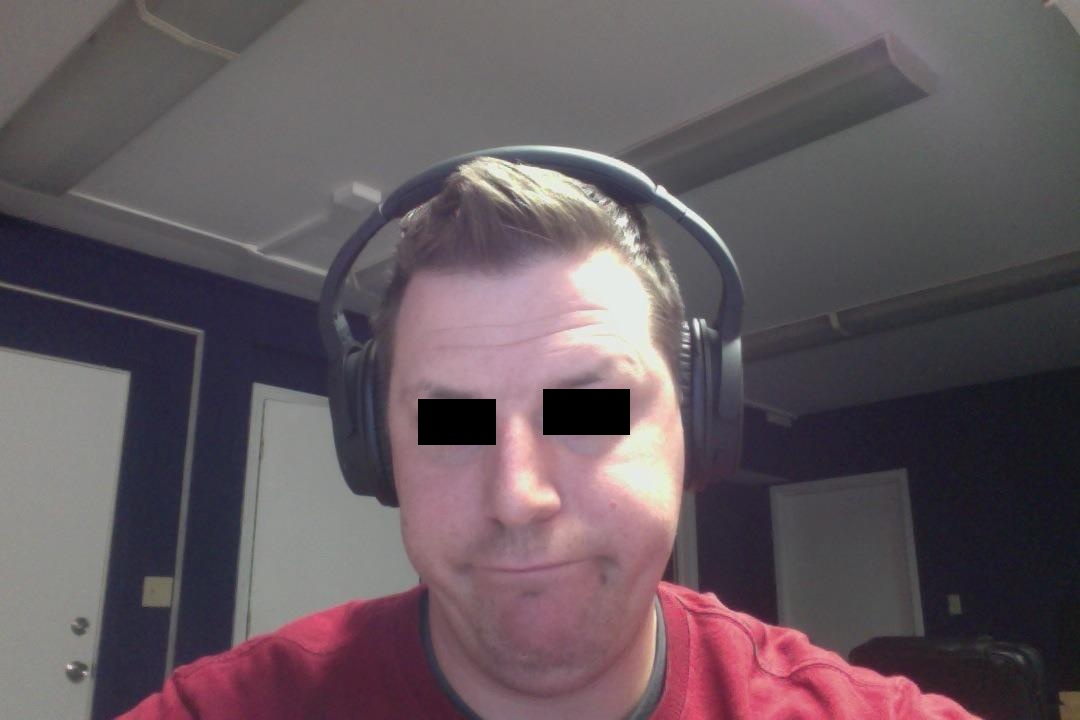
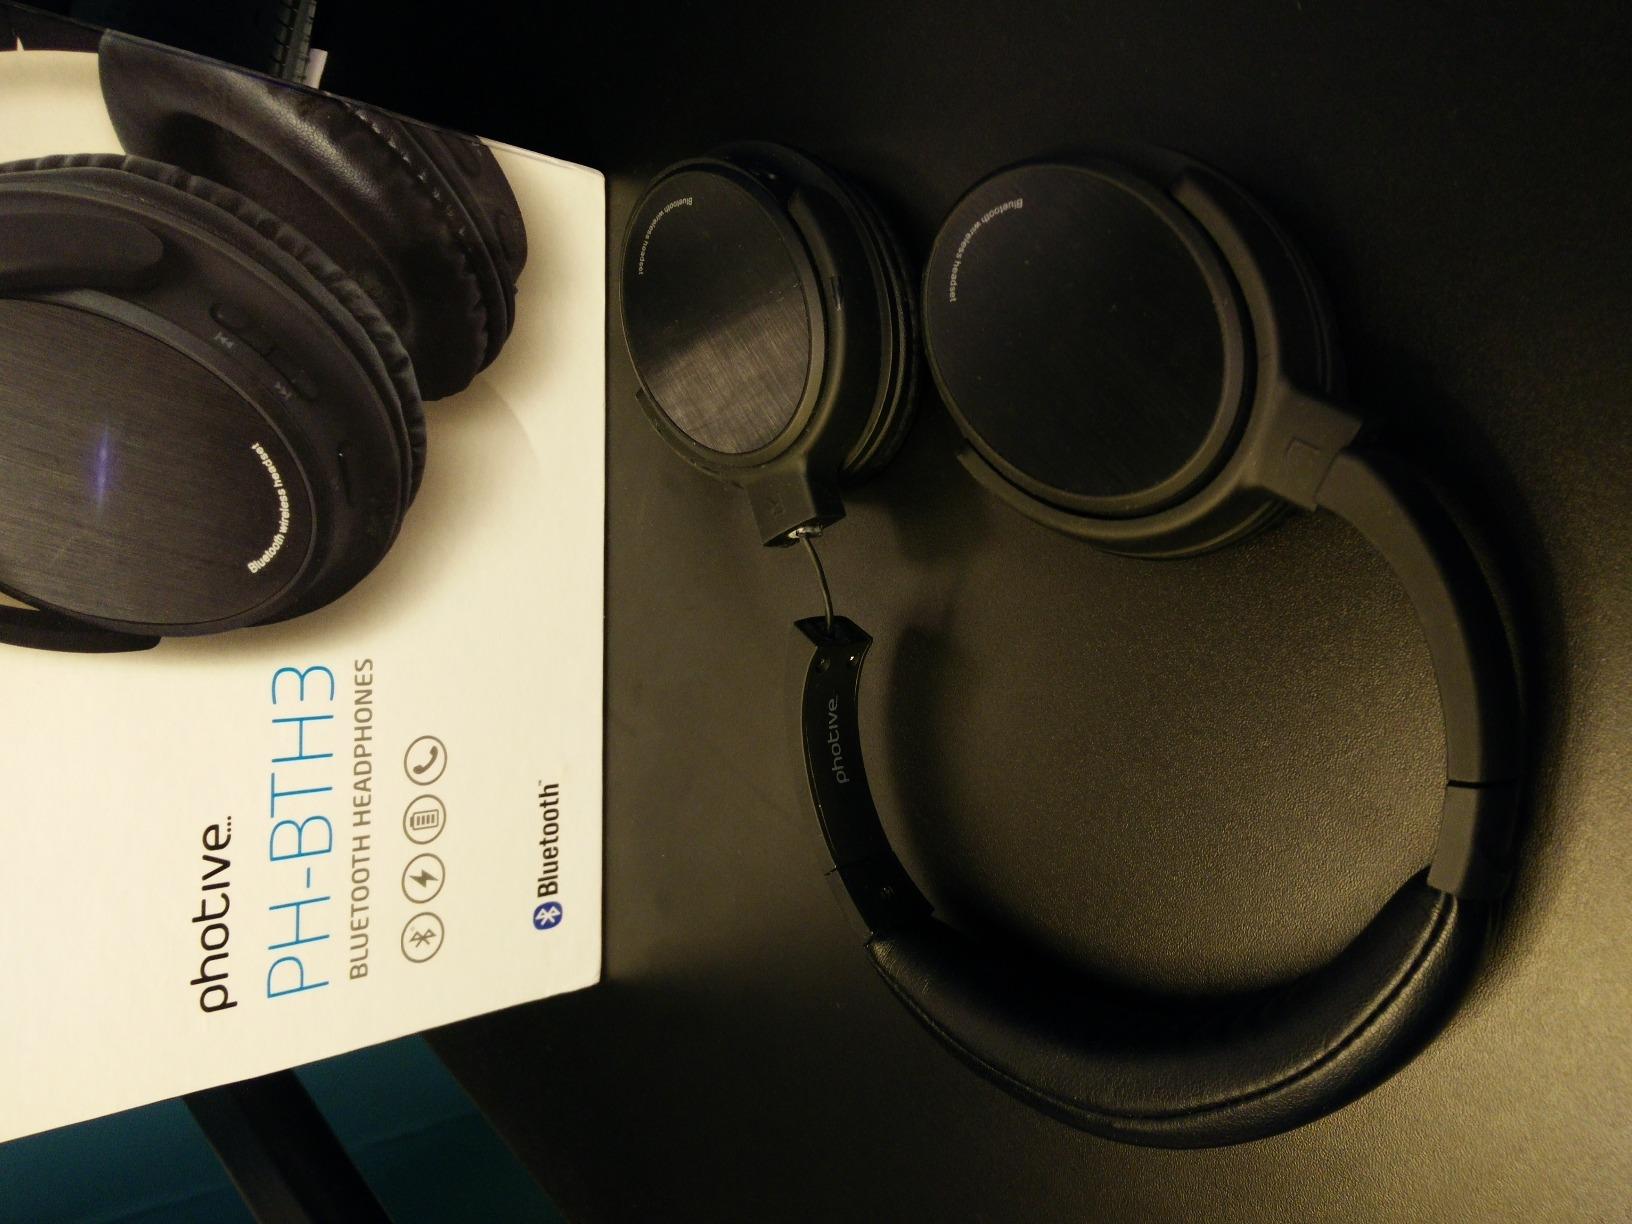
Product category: headphones
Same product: yes